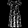
Label: Dress